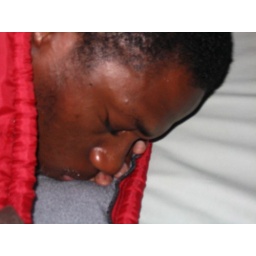
White water Trip 2006, sleeping over @ BoonsboroWhite water Trip 2006, sleeping over @ Boonsboro